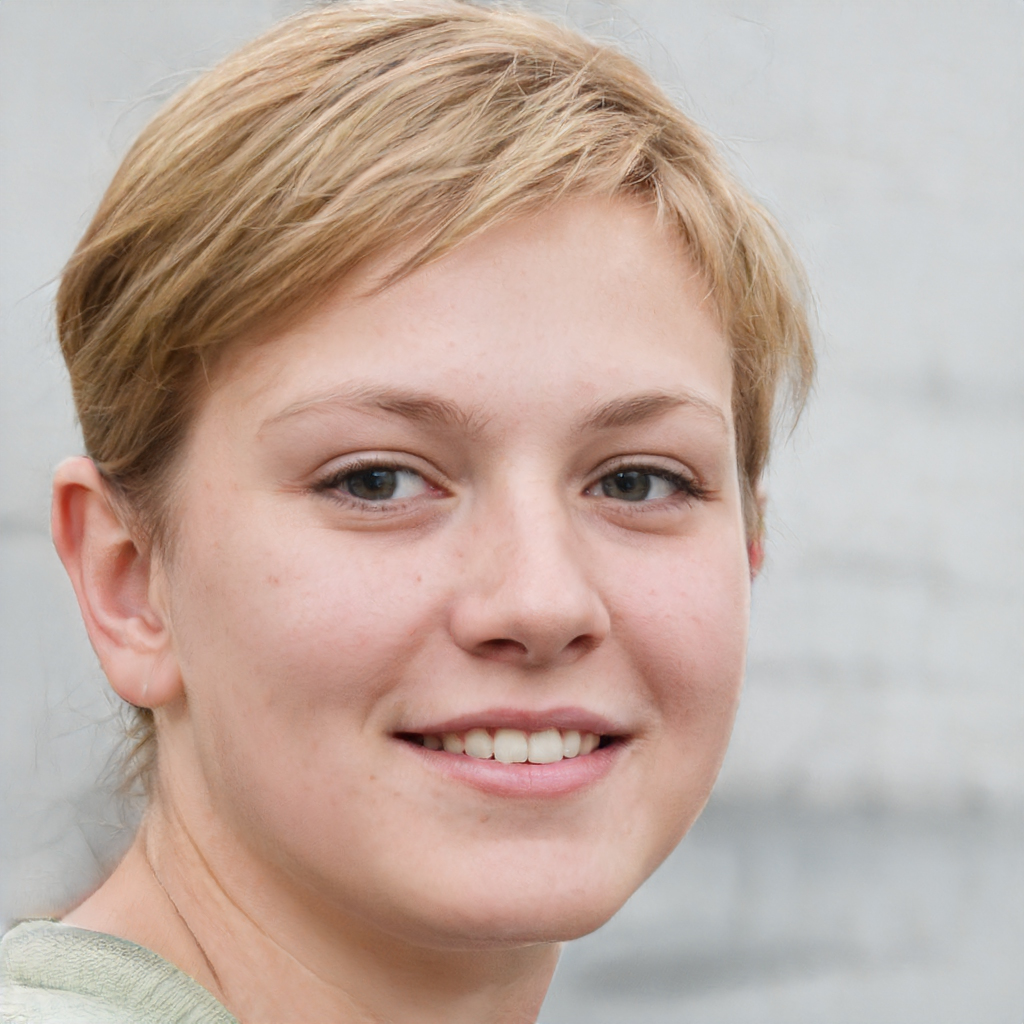
Label: No Watermark